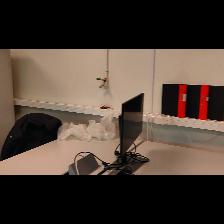
Label: NonHuman